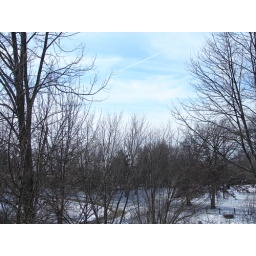
A beautiful but cold winter day as I was making my way up around the hill to my niece's house